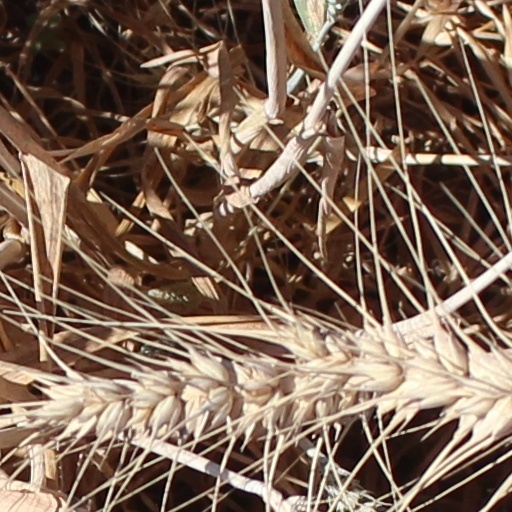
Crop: wheat